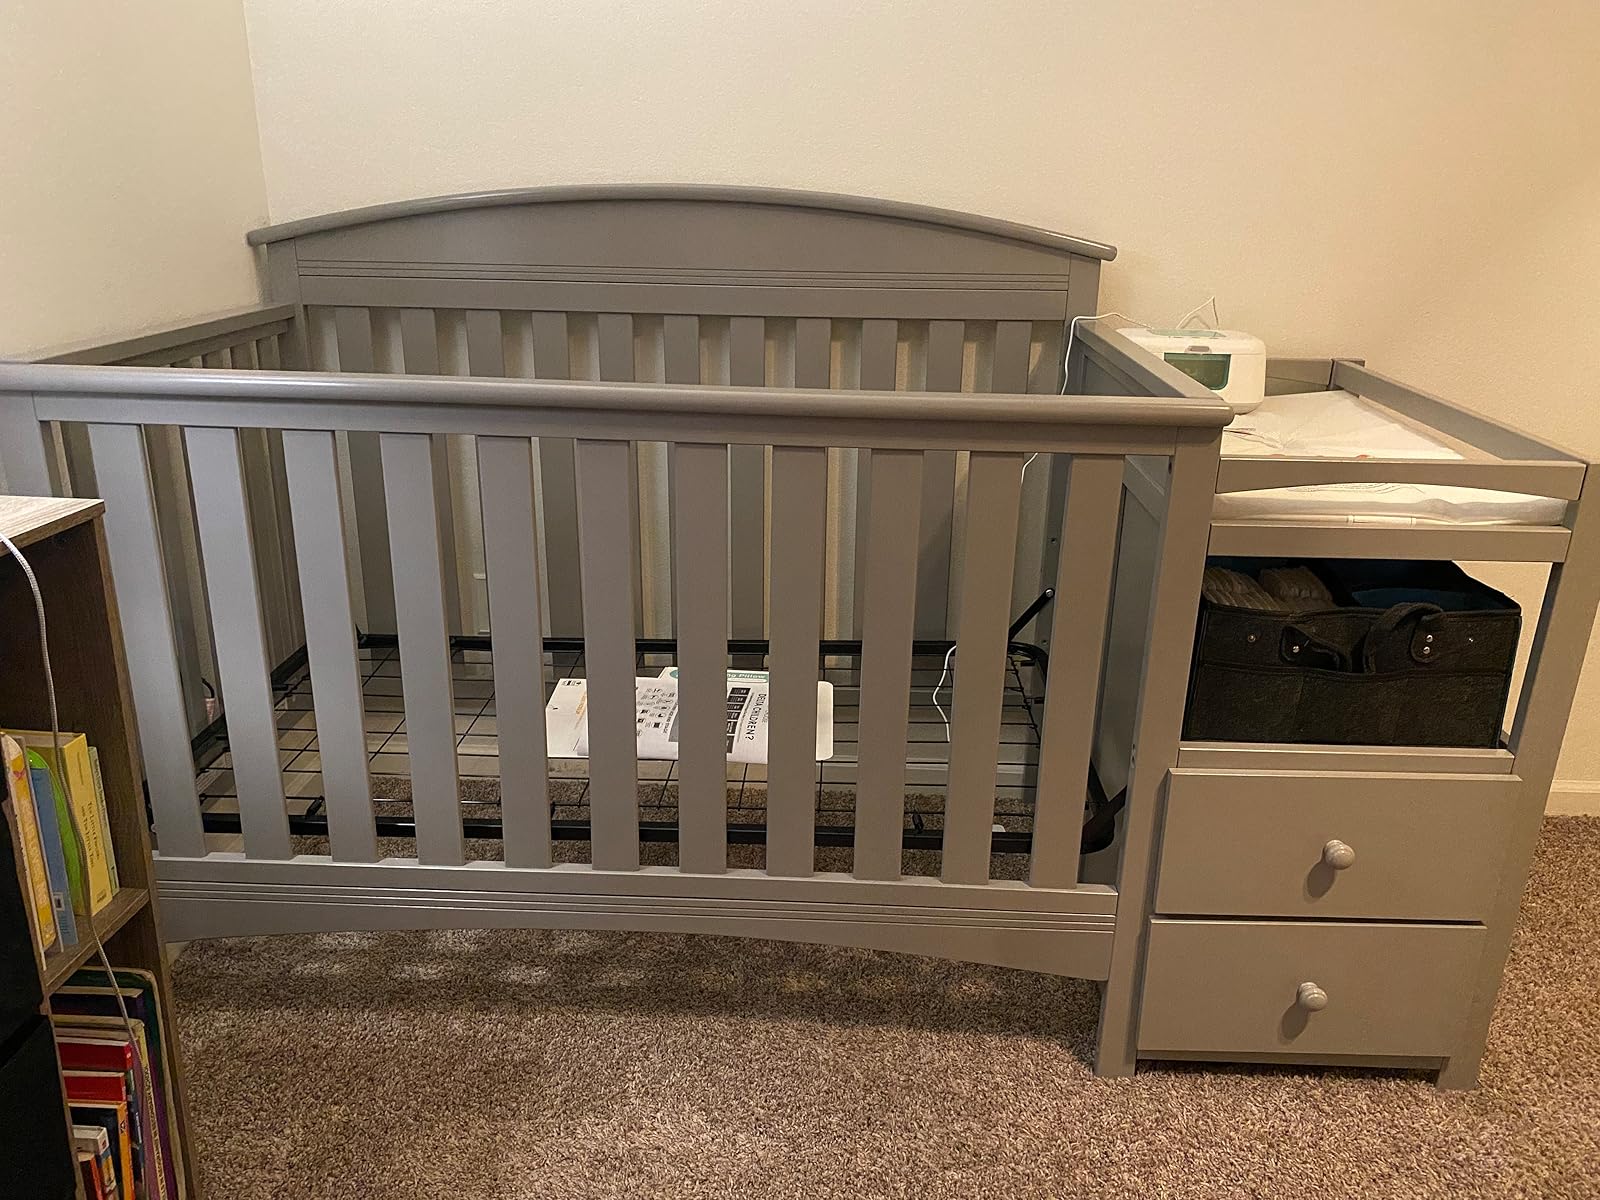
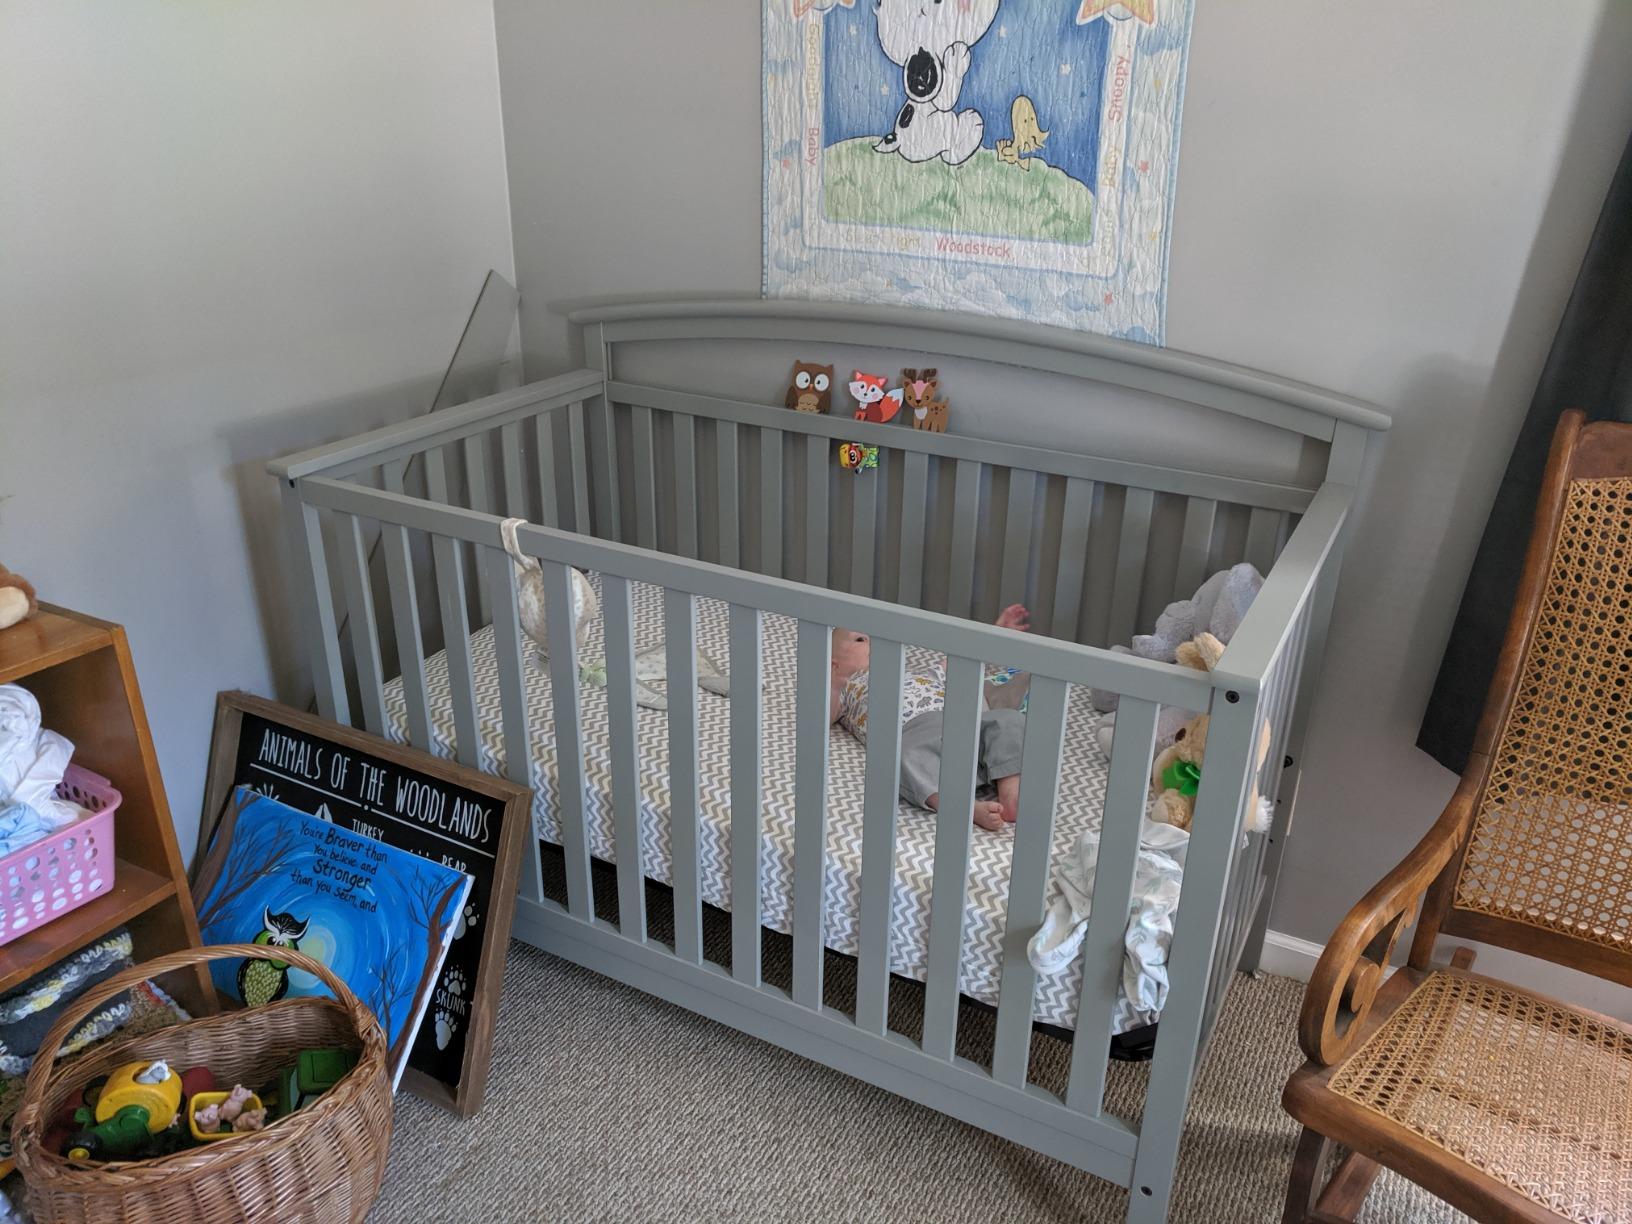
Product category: products_crib
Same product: no